Munshibari family of Comilla

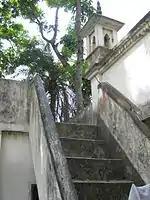
Partial ruins of the eastern wing of the Munshibari Jama Masjid.

During the 17th and 18th centuries, merchants and clerics from around the world came to India. Various groups such as the Arabs preached Islam, while the Europeans traded silks and spices in various provinces. The ancestors of the clan were from Eastern Turkey and were named "Et'tin". Although they were traders at first, land grants (Jagirs) enabled them to live off of the shares of the Empire's revenue and taxes from the lands. Earlier revenue collectors in Bengal, Bihar and Orissa had been functionaries who held the right to collect revenue on behalf of the Emperor and his representative, or diwan in Bengal (Nawabs of Bengal). The diwan supervised the tax collectors to ensure that they were neither lax nor overly stringent. When the East India Company was awarded the Diwani or overlordship of Bengal by the empire in 1764, it found itself short of trained administrators, especially those familiar with local customs and law. As a result, landholders were unsupervised or they reported to corrupt and indolent officials. The result was that revenues were extracted without regard for future income or local welfare.